Robert Zuppke

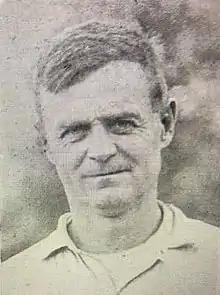
Zuppke at Illinois,

Robert Carl Zuppke (July 2, 1879 – December 22, 1957) was an American football coach. He served as the head football coach at the University of Illinois—now known as the University of Illinois Urbana-Champaign–from 1913 until 1941, compiling a record of 131–81–12. Inducted into the College Football Hall of Fame in 1951, Zuppke coached his teams to national titles in 1914, 1919, 1923, and 1927. Zuppke's teams also won seven Big Ten Conference championships.